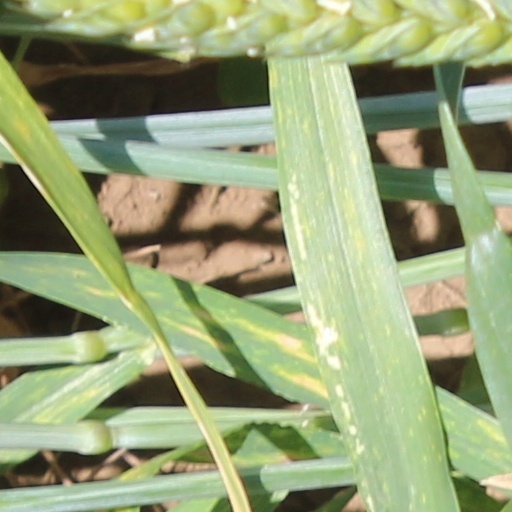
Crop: wheat